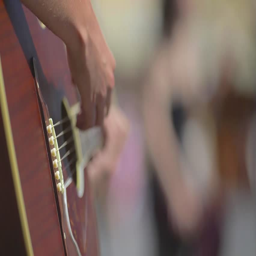
playing on a brown guitar at daytime on the street